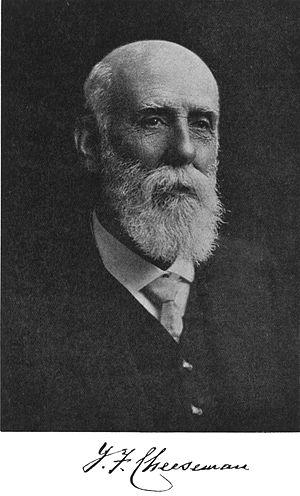
Thomas Frederic Cheeseman est un naturaliste néo-zélandais, né le 8 juin 1846 à Kingston-upon-Hull et mort le 6 octobre 1923.